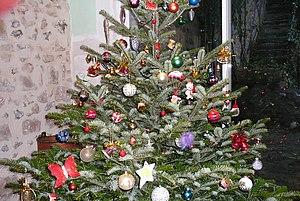
Sapin de Noël.